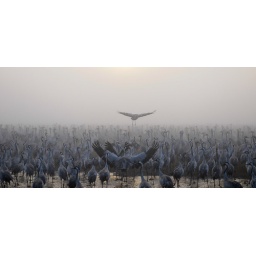
Big birds flying over the Hula Lake in ISrael